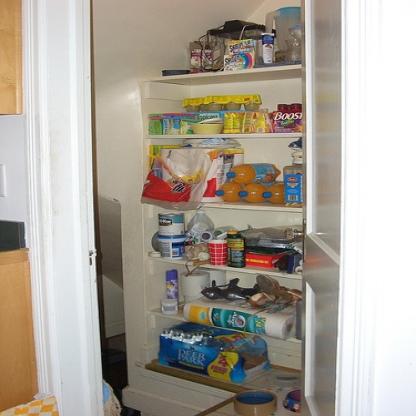
Scene: Indoor